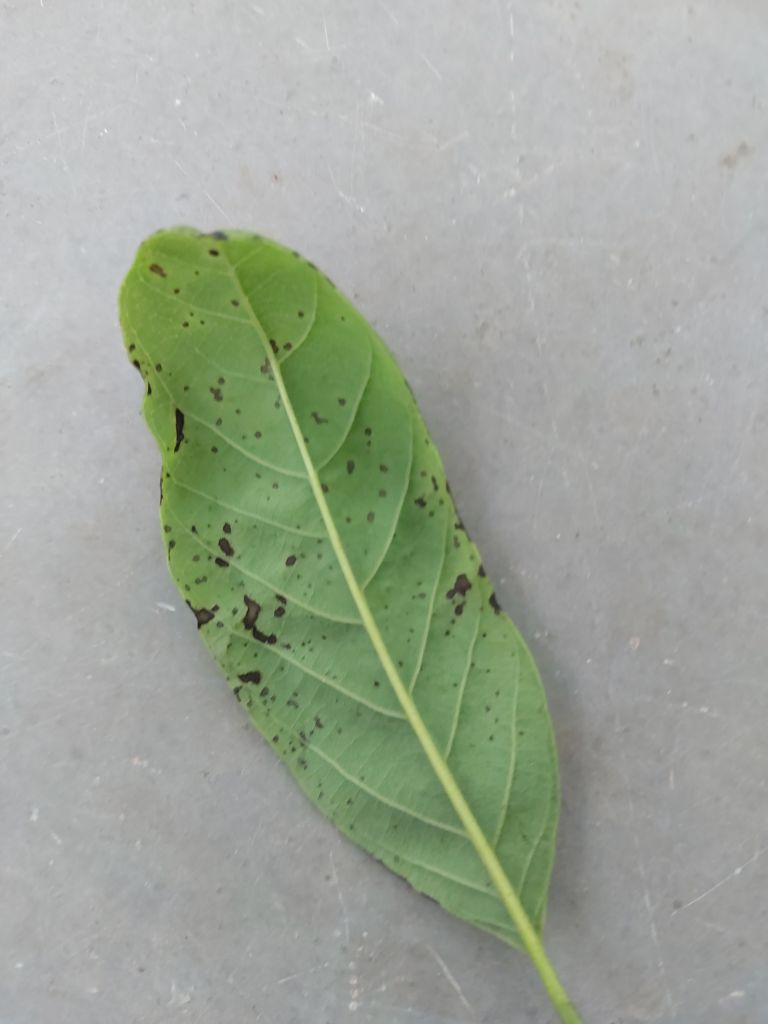
Disease label: Leaf spot on Leaves